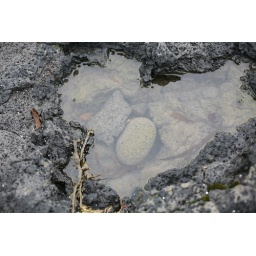
Lava rock beach in Iceland. LOOK AT THE HEART THANKS FRIEND.